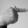
ASL letter: T